Gaston III, Count of Foix

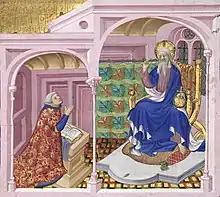
Fébus in prayer. "Livre des oraisons", Paris, BnF, Fr.616, f° 122.

After 10 years of marriage, Agnes finally gave birth to a first son to Febus in 1359, but the child died almost immediately. Three years later, in September 1362, a second son, Gaston, was born in Béarn, whose godfather was the King of Navarre. After the almost immediate repudiation of Agnes, Gaston is raised at the court of Orthez. His life is little known until the drama of Orthez in 1380. Gaston, Prince and heir of Foix-Béarn, appears several times in the chronicles; in March 1374, a marriage was planned for him and the daughter of the Duke of Lancaster; in 1376 Gaston appeared in the army that Fébus mounts. But his place appears to be very limited, especially in comparison with his two illegitimate half-brothers Bernard and Yvain, enough to validate the tradition that Fébus did not like Gaston, preferring his bastard sons. Gaston reappears during his 1379 marriage to Beatrice of Armagnac to seal the peace between the two enemy families. The marriage was celebrated on 19 April 1379, in the absence of Fébus and under particularly modest conditions for a prince of his rank.